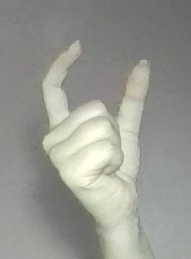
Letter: nun